Mary Jones and her Bible

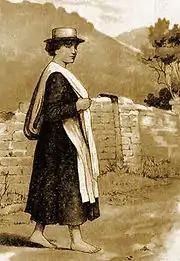
Illustration of Mary Jones (1897)

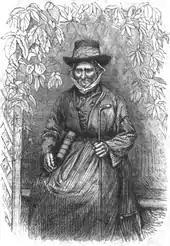
Mary Jones in her old age (engraving made from a photograph)

The story of Mary Jones and her Bible inspired the founding of the British and Foreign Bible Society. Mary Jones (16 December 1784 – 28 December 1864) was a Welsh girl who, at the age of fifteen, walked twenty-six miles barefoot across the countryside to buy a copy of the Welsh Bible from Thomas Charles because she did not have one. Thomas Charles then used her story in proposing to the Religious Tract Society that it set up a new organisation to supply Wales with Bibles.